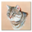
Label: cat